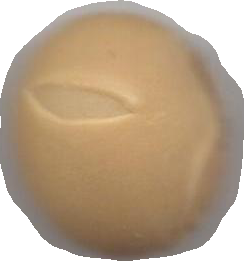
Variety: Dega